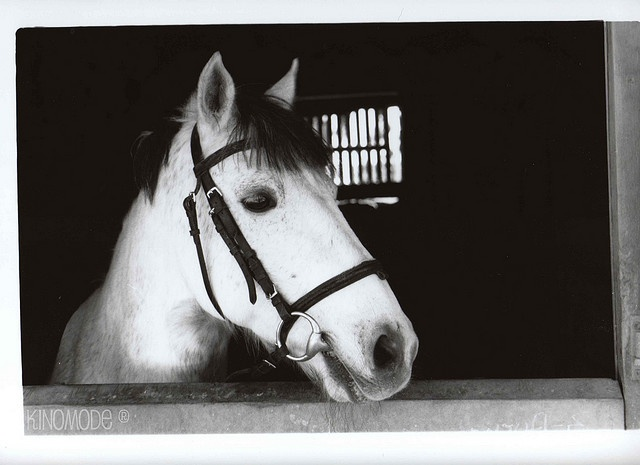
A white horse sitting inside of a stable.
A friendly horse looking over its stall door..
A white horse looking out from a stable
A white horse is standing in a dark barn.
A horse is looking outside of his stall.